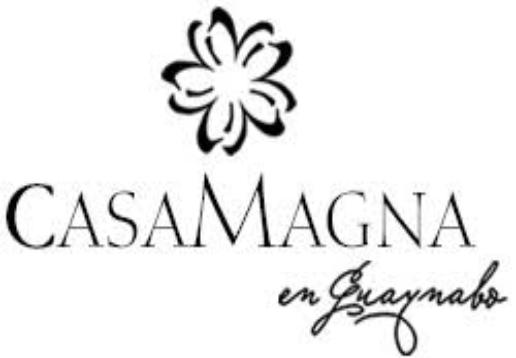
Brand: Casa Magna
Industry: Necessities